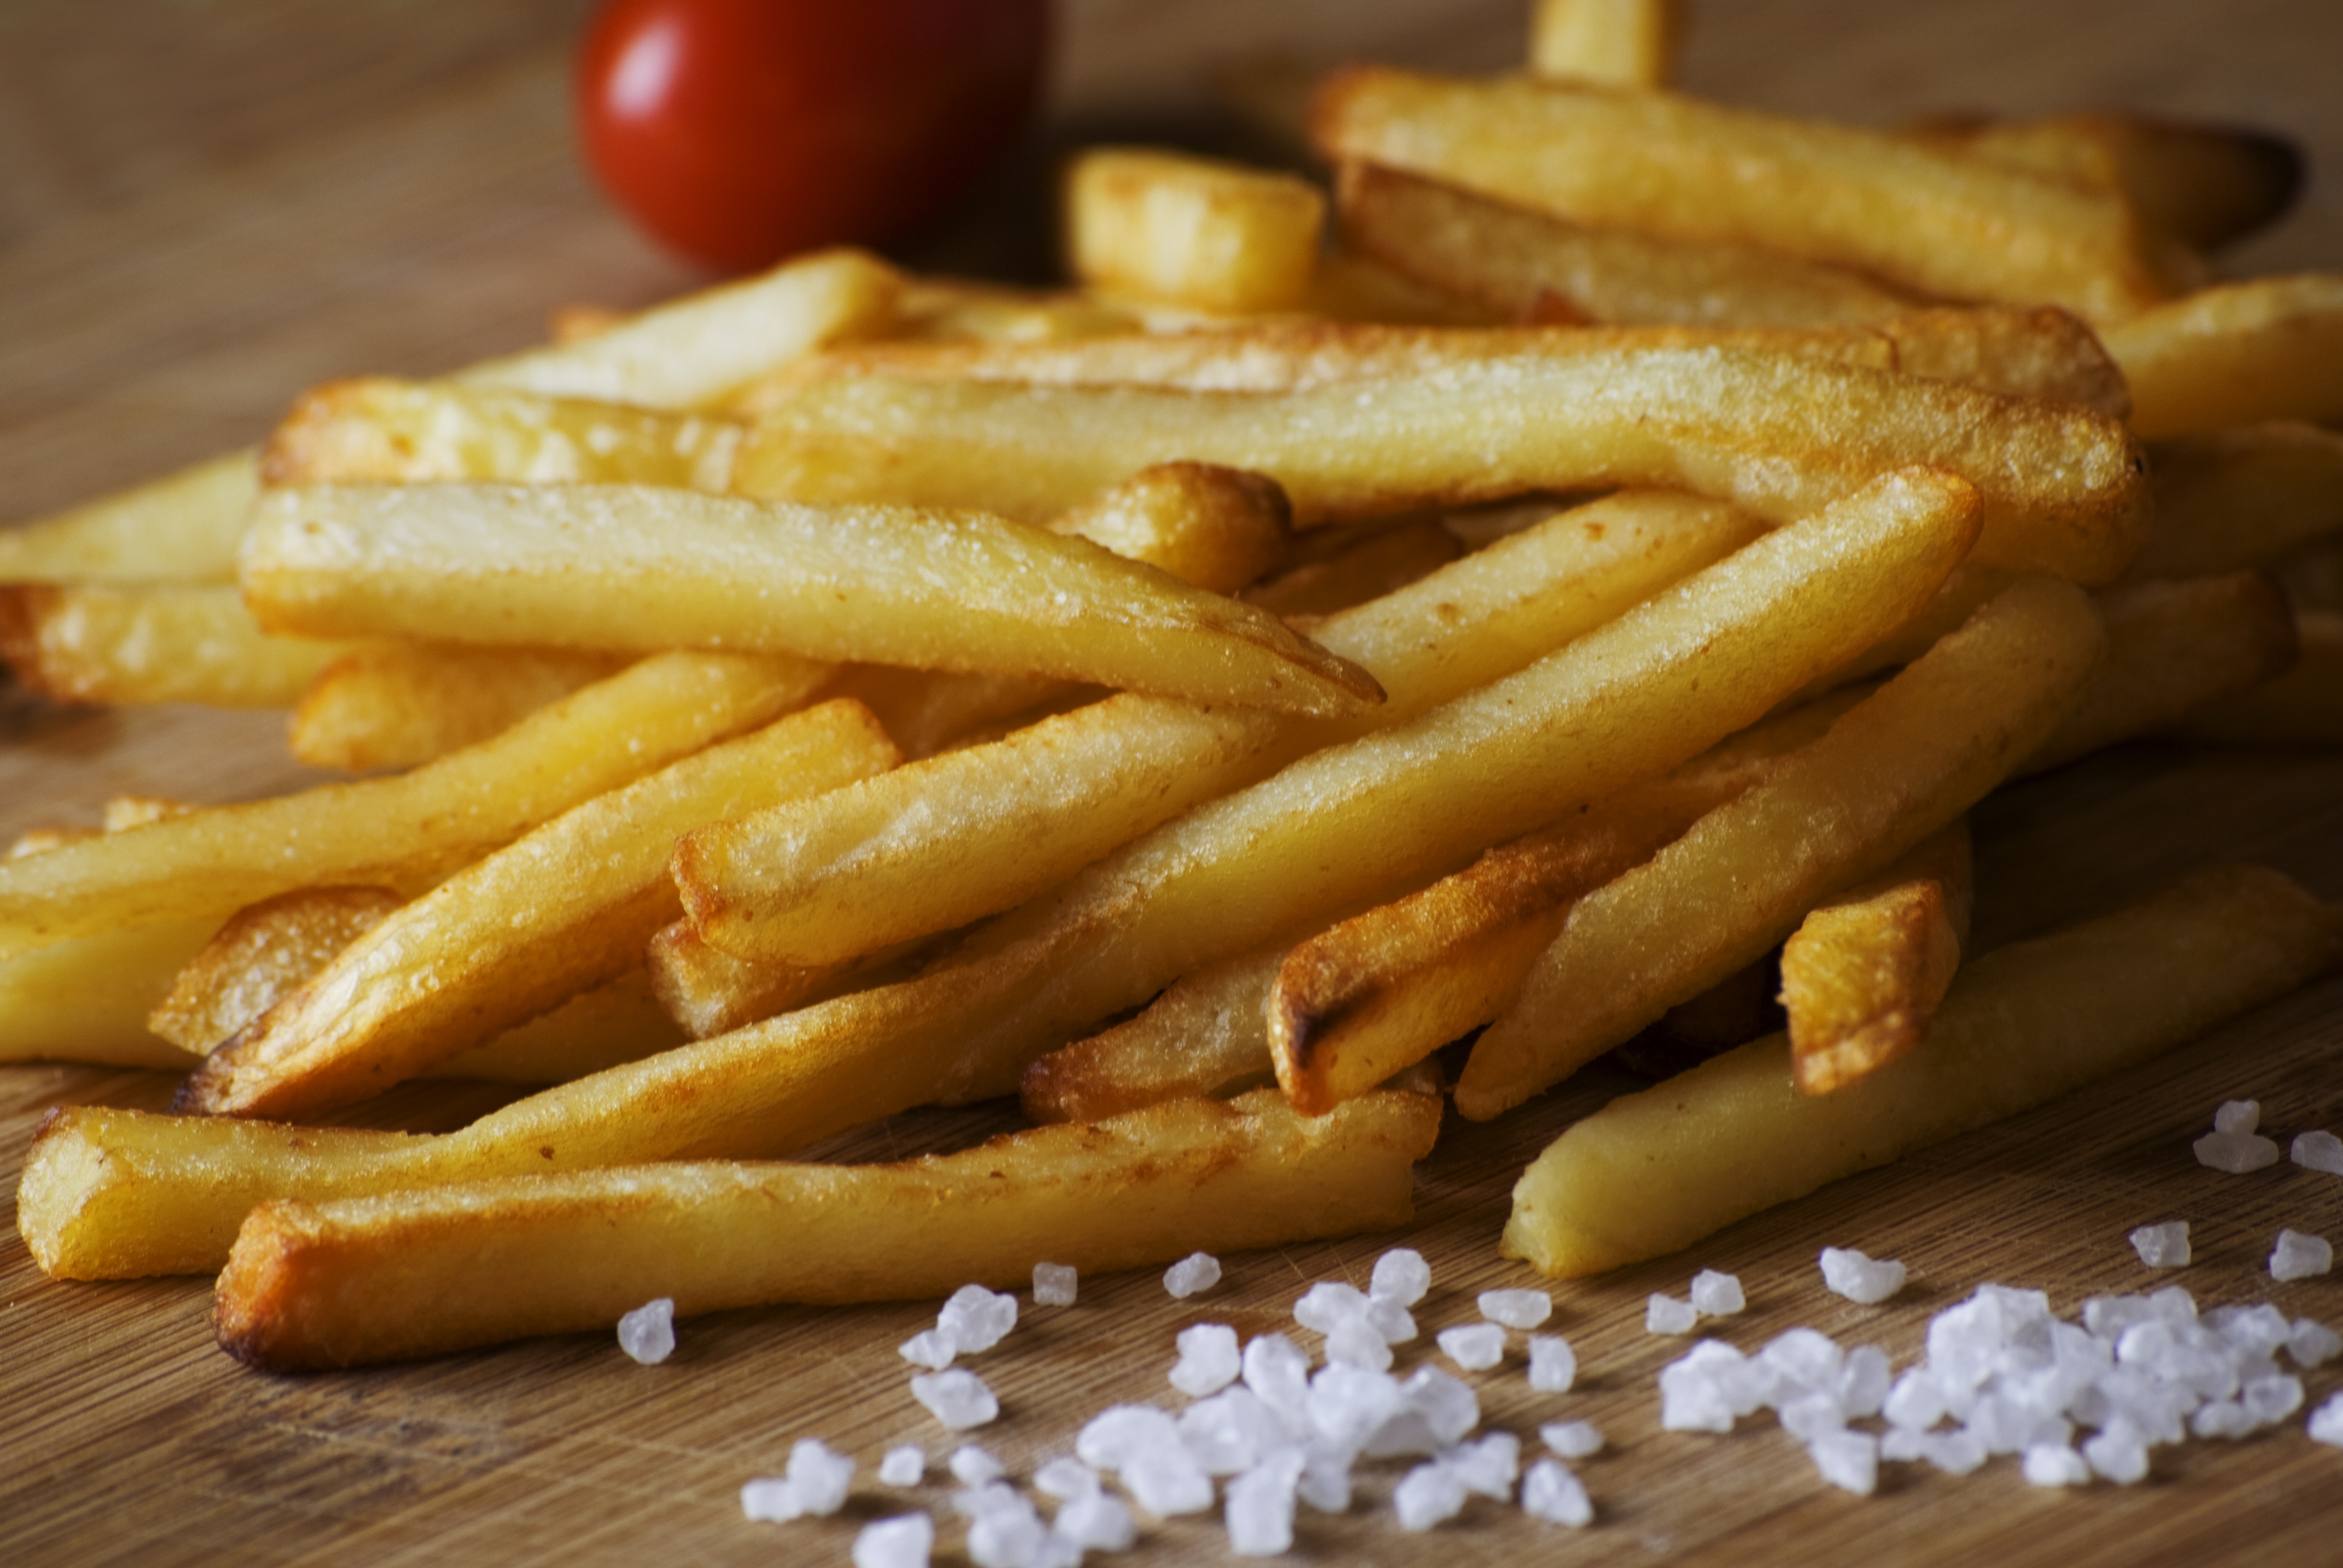
dish, french fries, junk food, food, fried food, fast food, cuisine, deep frying, side dish, kids meal, ingredient, comfort food, home fries, produce, frying, american food, vegetarian food, British cuisine, cooking, canadian cuisine